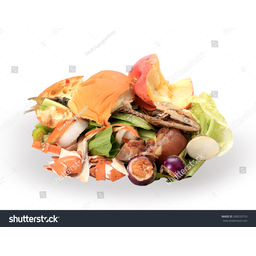
Label: trash